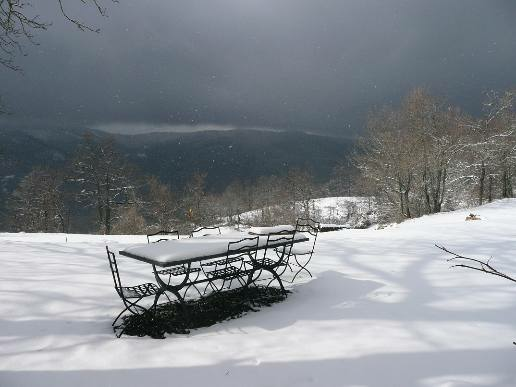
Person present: No